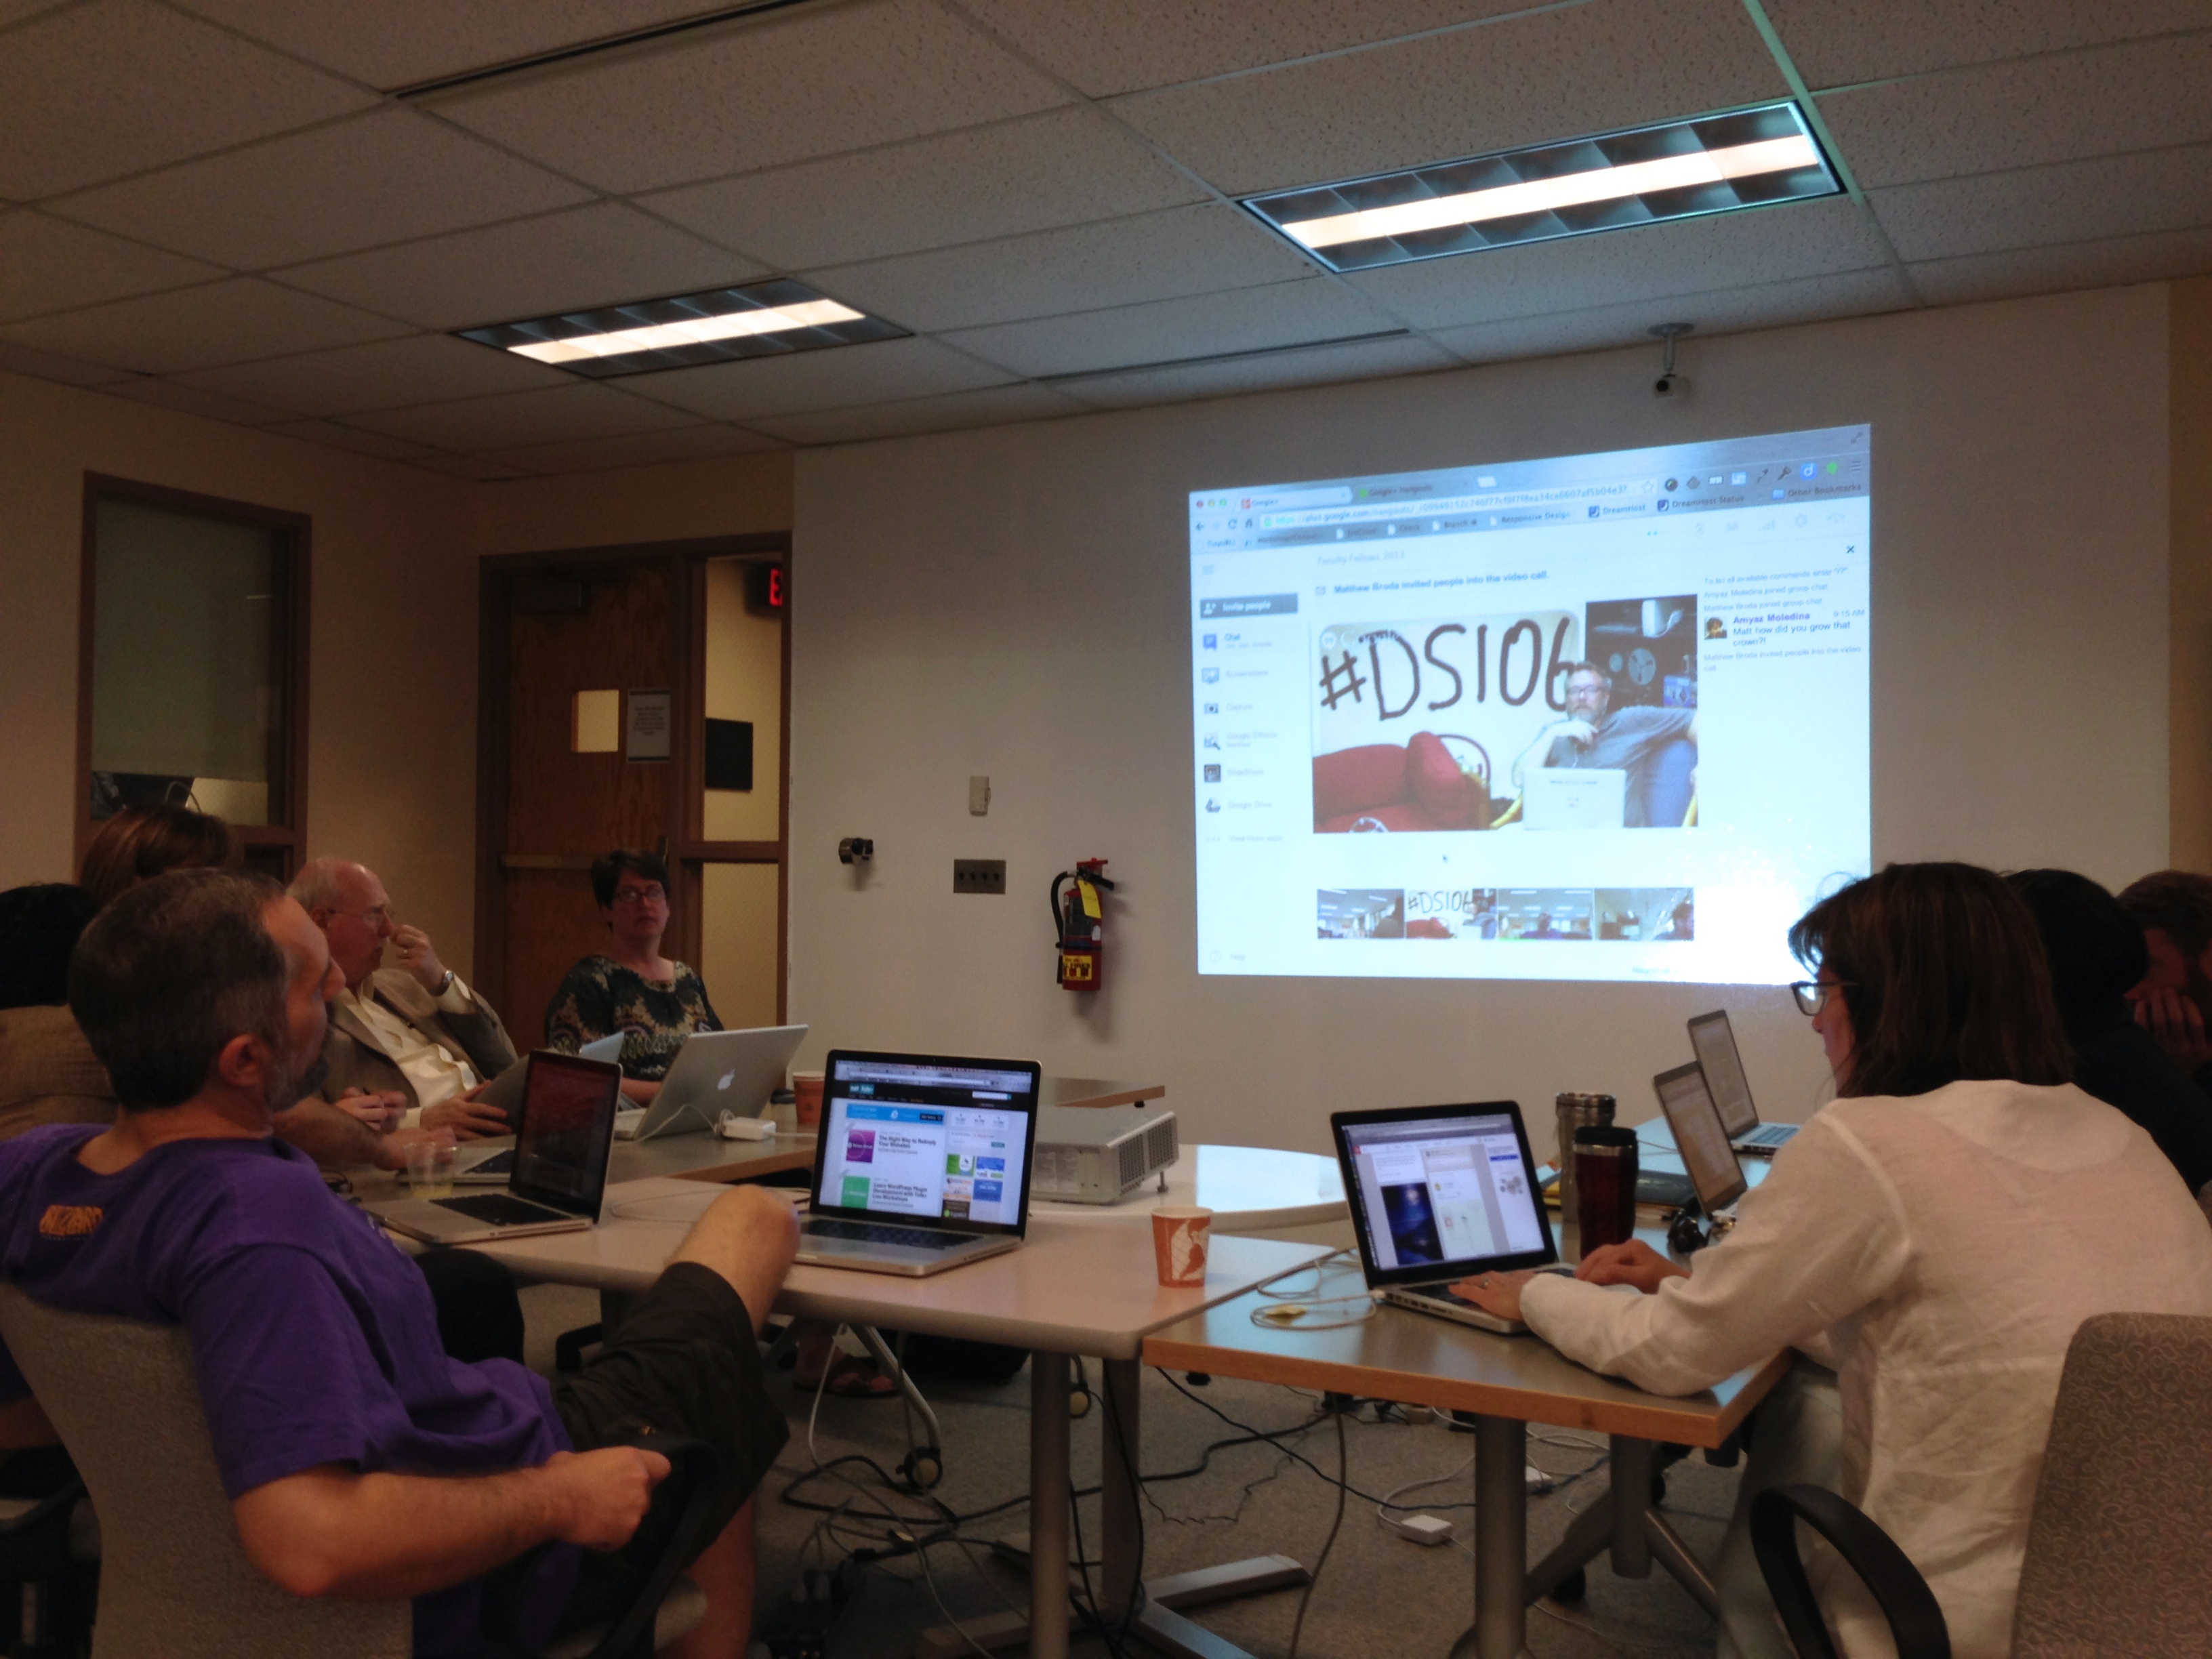
meeting, classroom, learning, raildog, seminar, academic conference